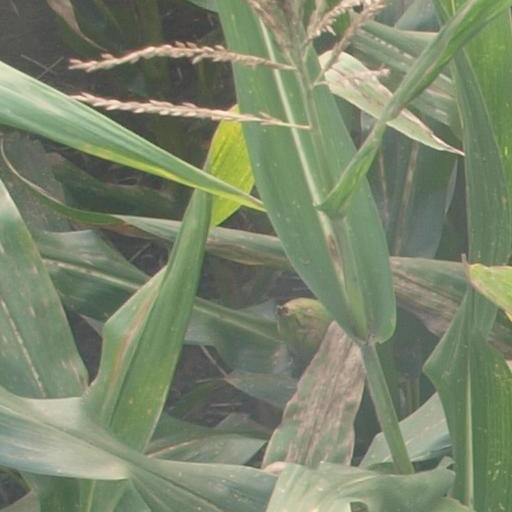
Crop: maize; corn